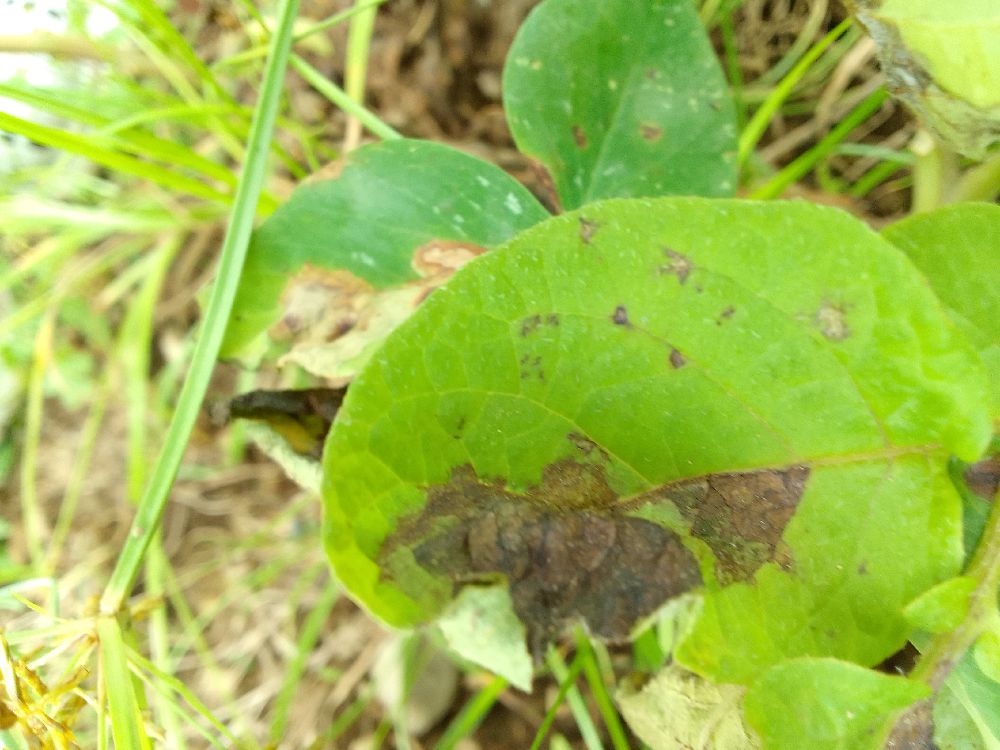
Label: Late blight